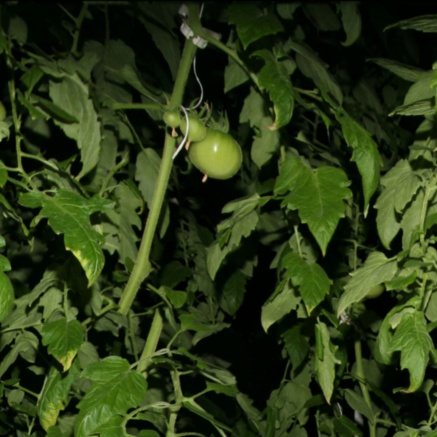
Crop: tomato